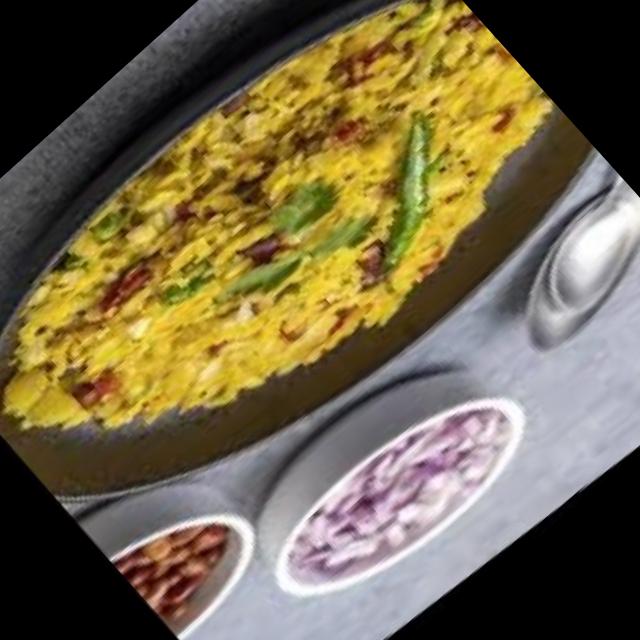
Dish: poha